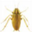
Label: cockroach